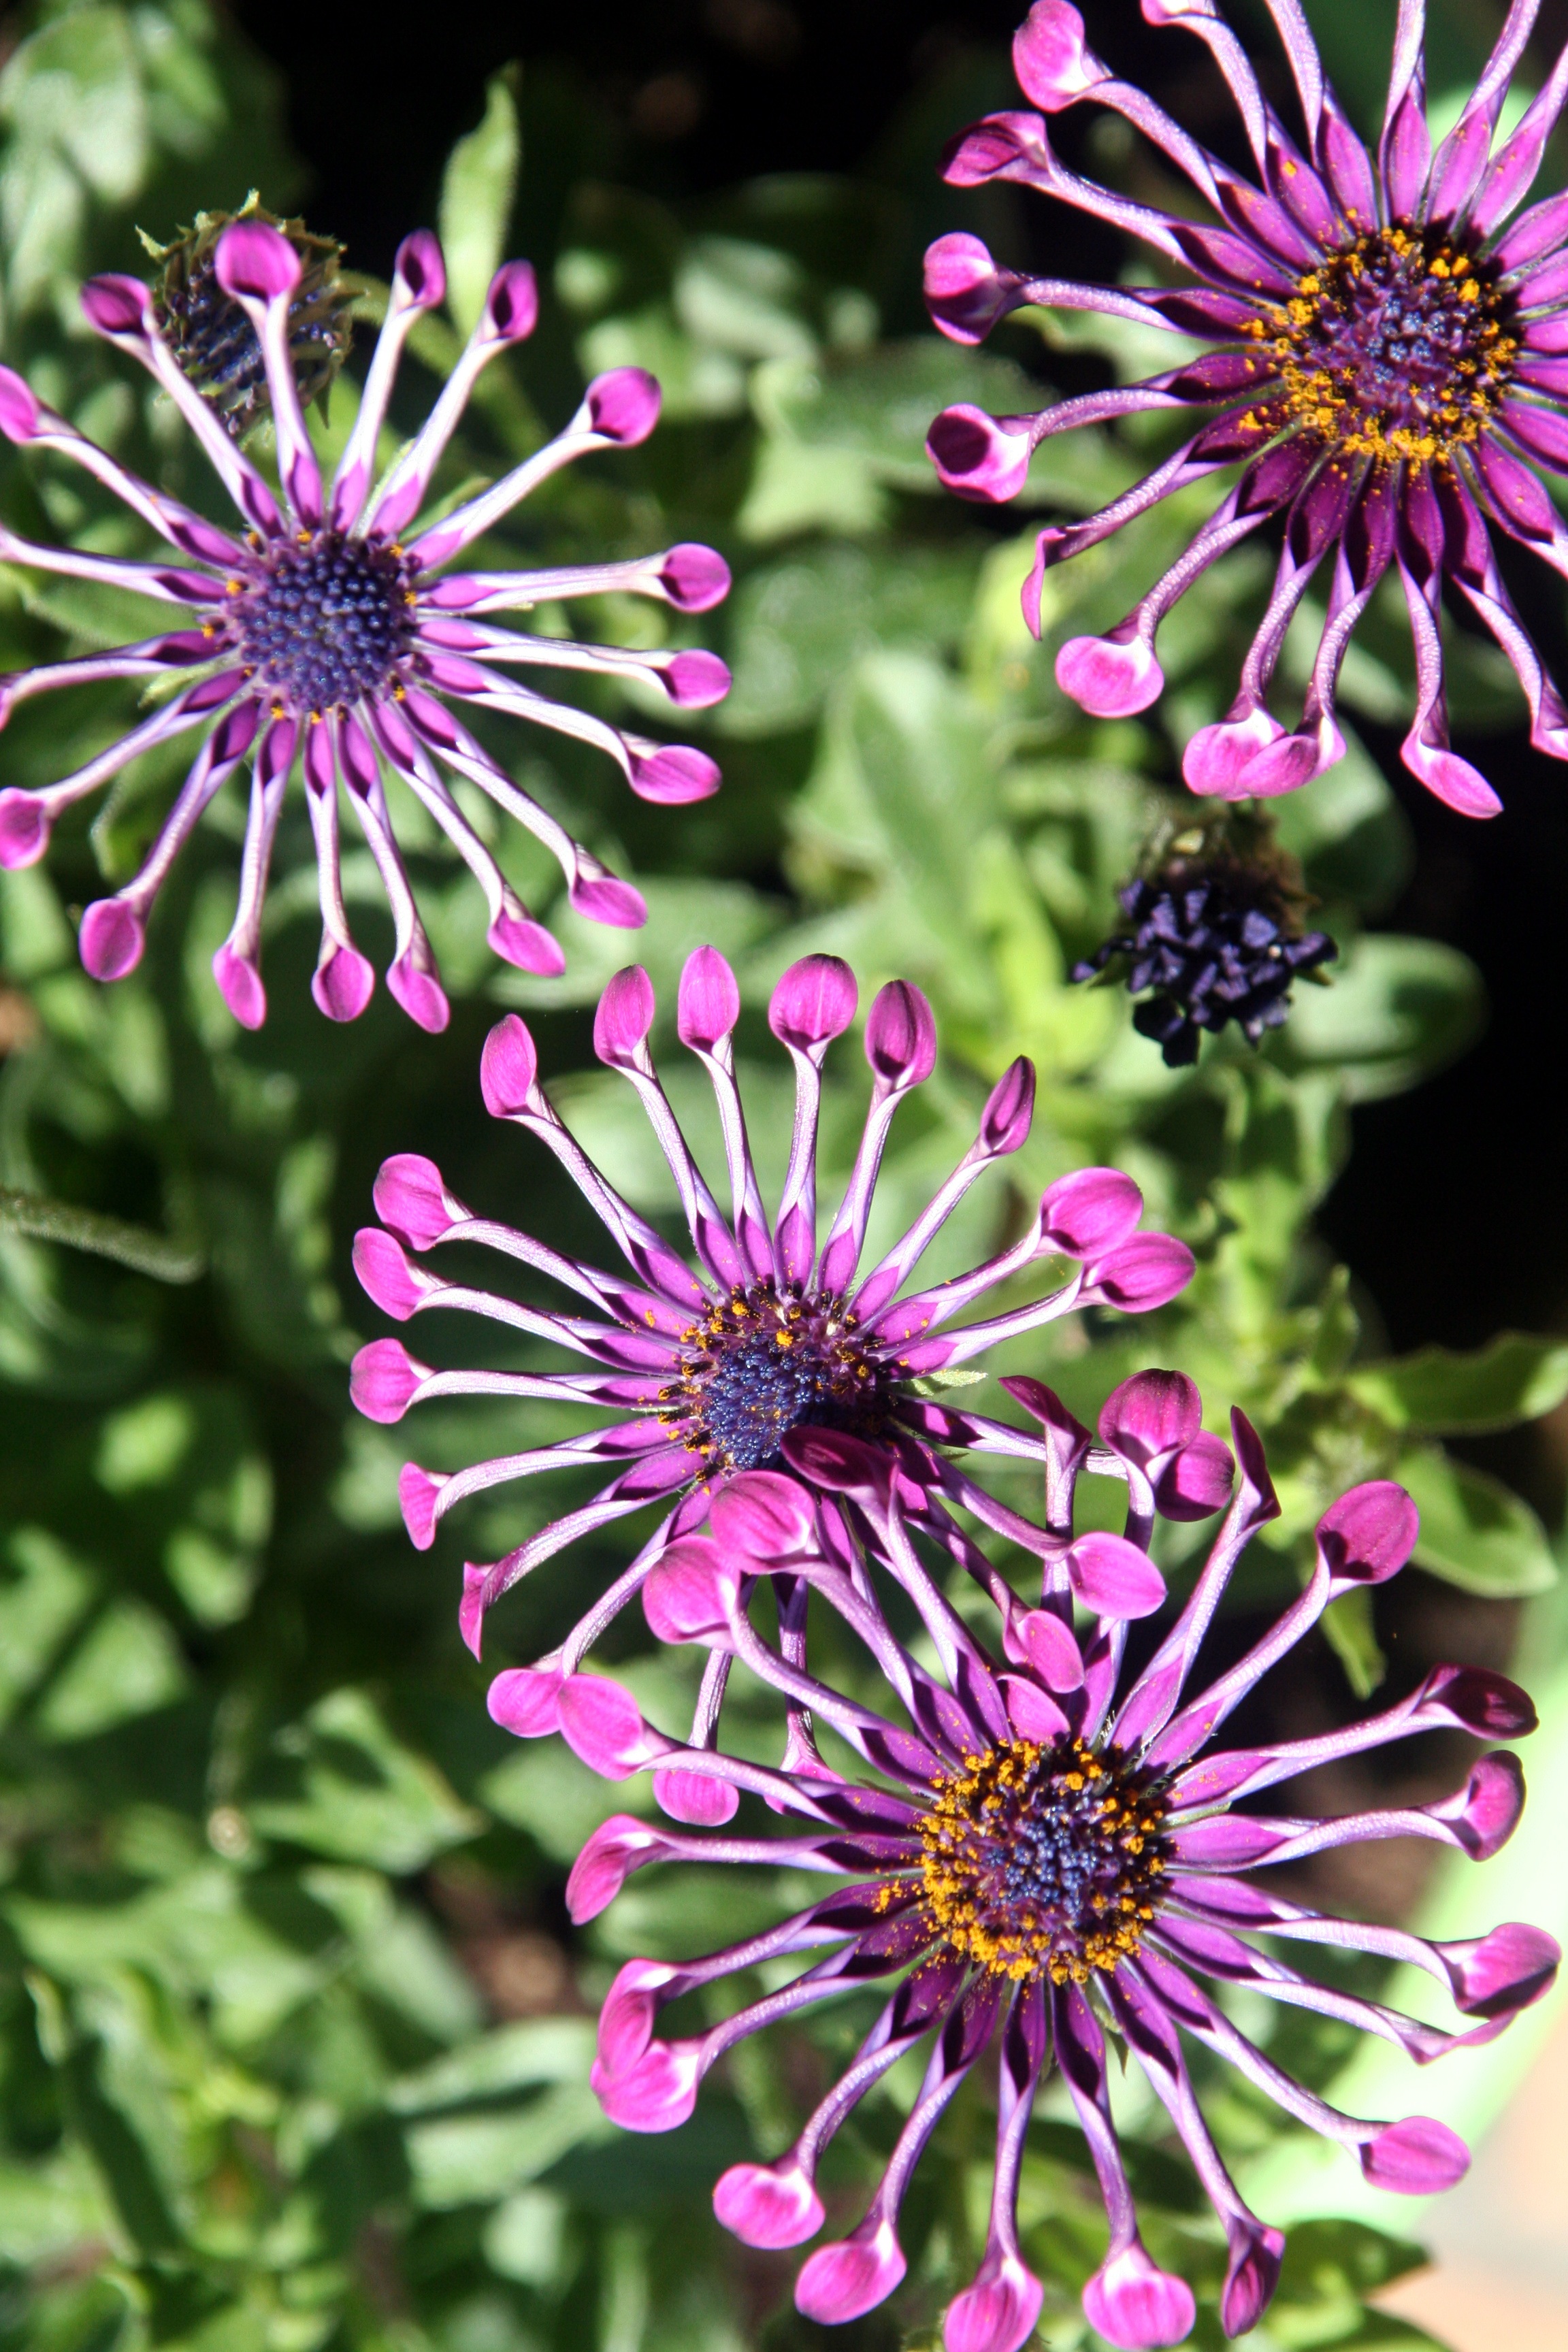
nature, blossom, plant, flower, petal, daisy, botany, garden, pink, flora, wildflower, flowers, petals, aster, rod, macro photography, flowering plant, daisy family, annual plant, land plant, dorotheanthus bellidiformis